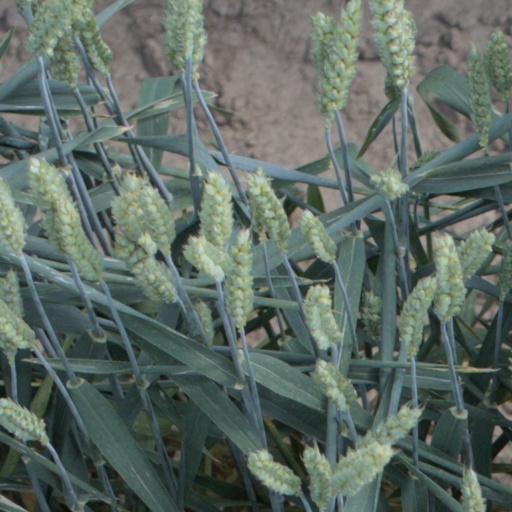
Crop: wheat